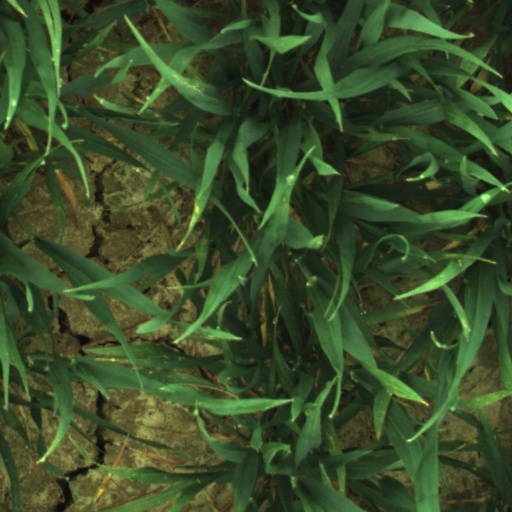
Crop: wheat